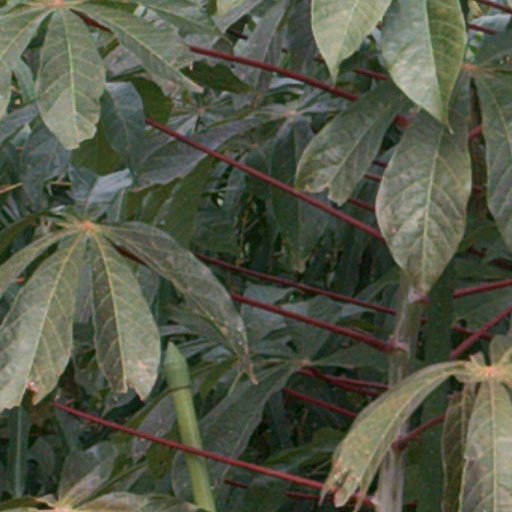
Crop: cassava